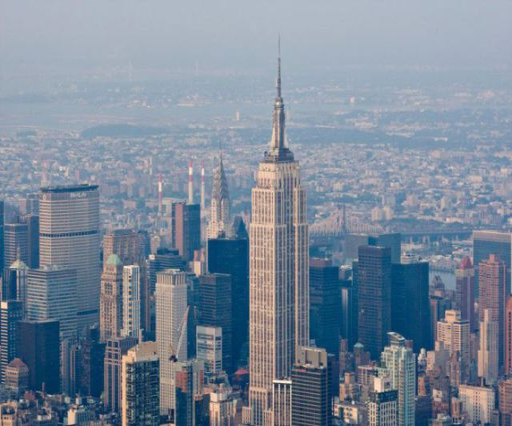
filming location from the air